Czech Center Museum Houston

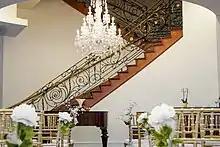

Czech Center Museum Houston's current building was built specifically for the museum inspired by 19th century Czech Villa designs, including baroque-style ornaments, stained glass, and authentic Bohemian crystal chandeliers. The museum consists of three floors, the first two floors, Prague Hall and Brno Gallery which were named after the two most populated cities in the Czech Republic. These halls are used for cultural events featuring local and international artists and musicians. The third floor consists of Pilsen Hall, the museum's main exhibit area, and Comenius Library.